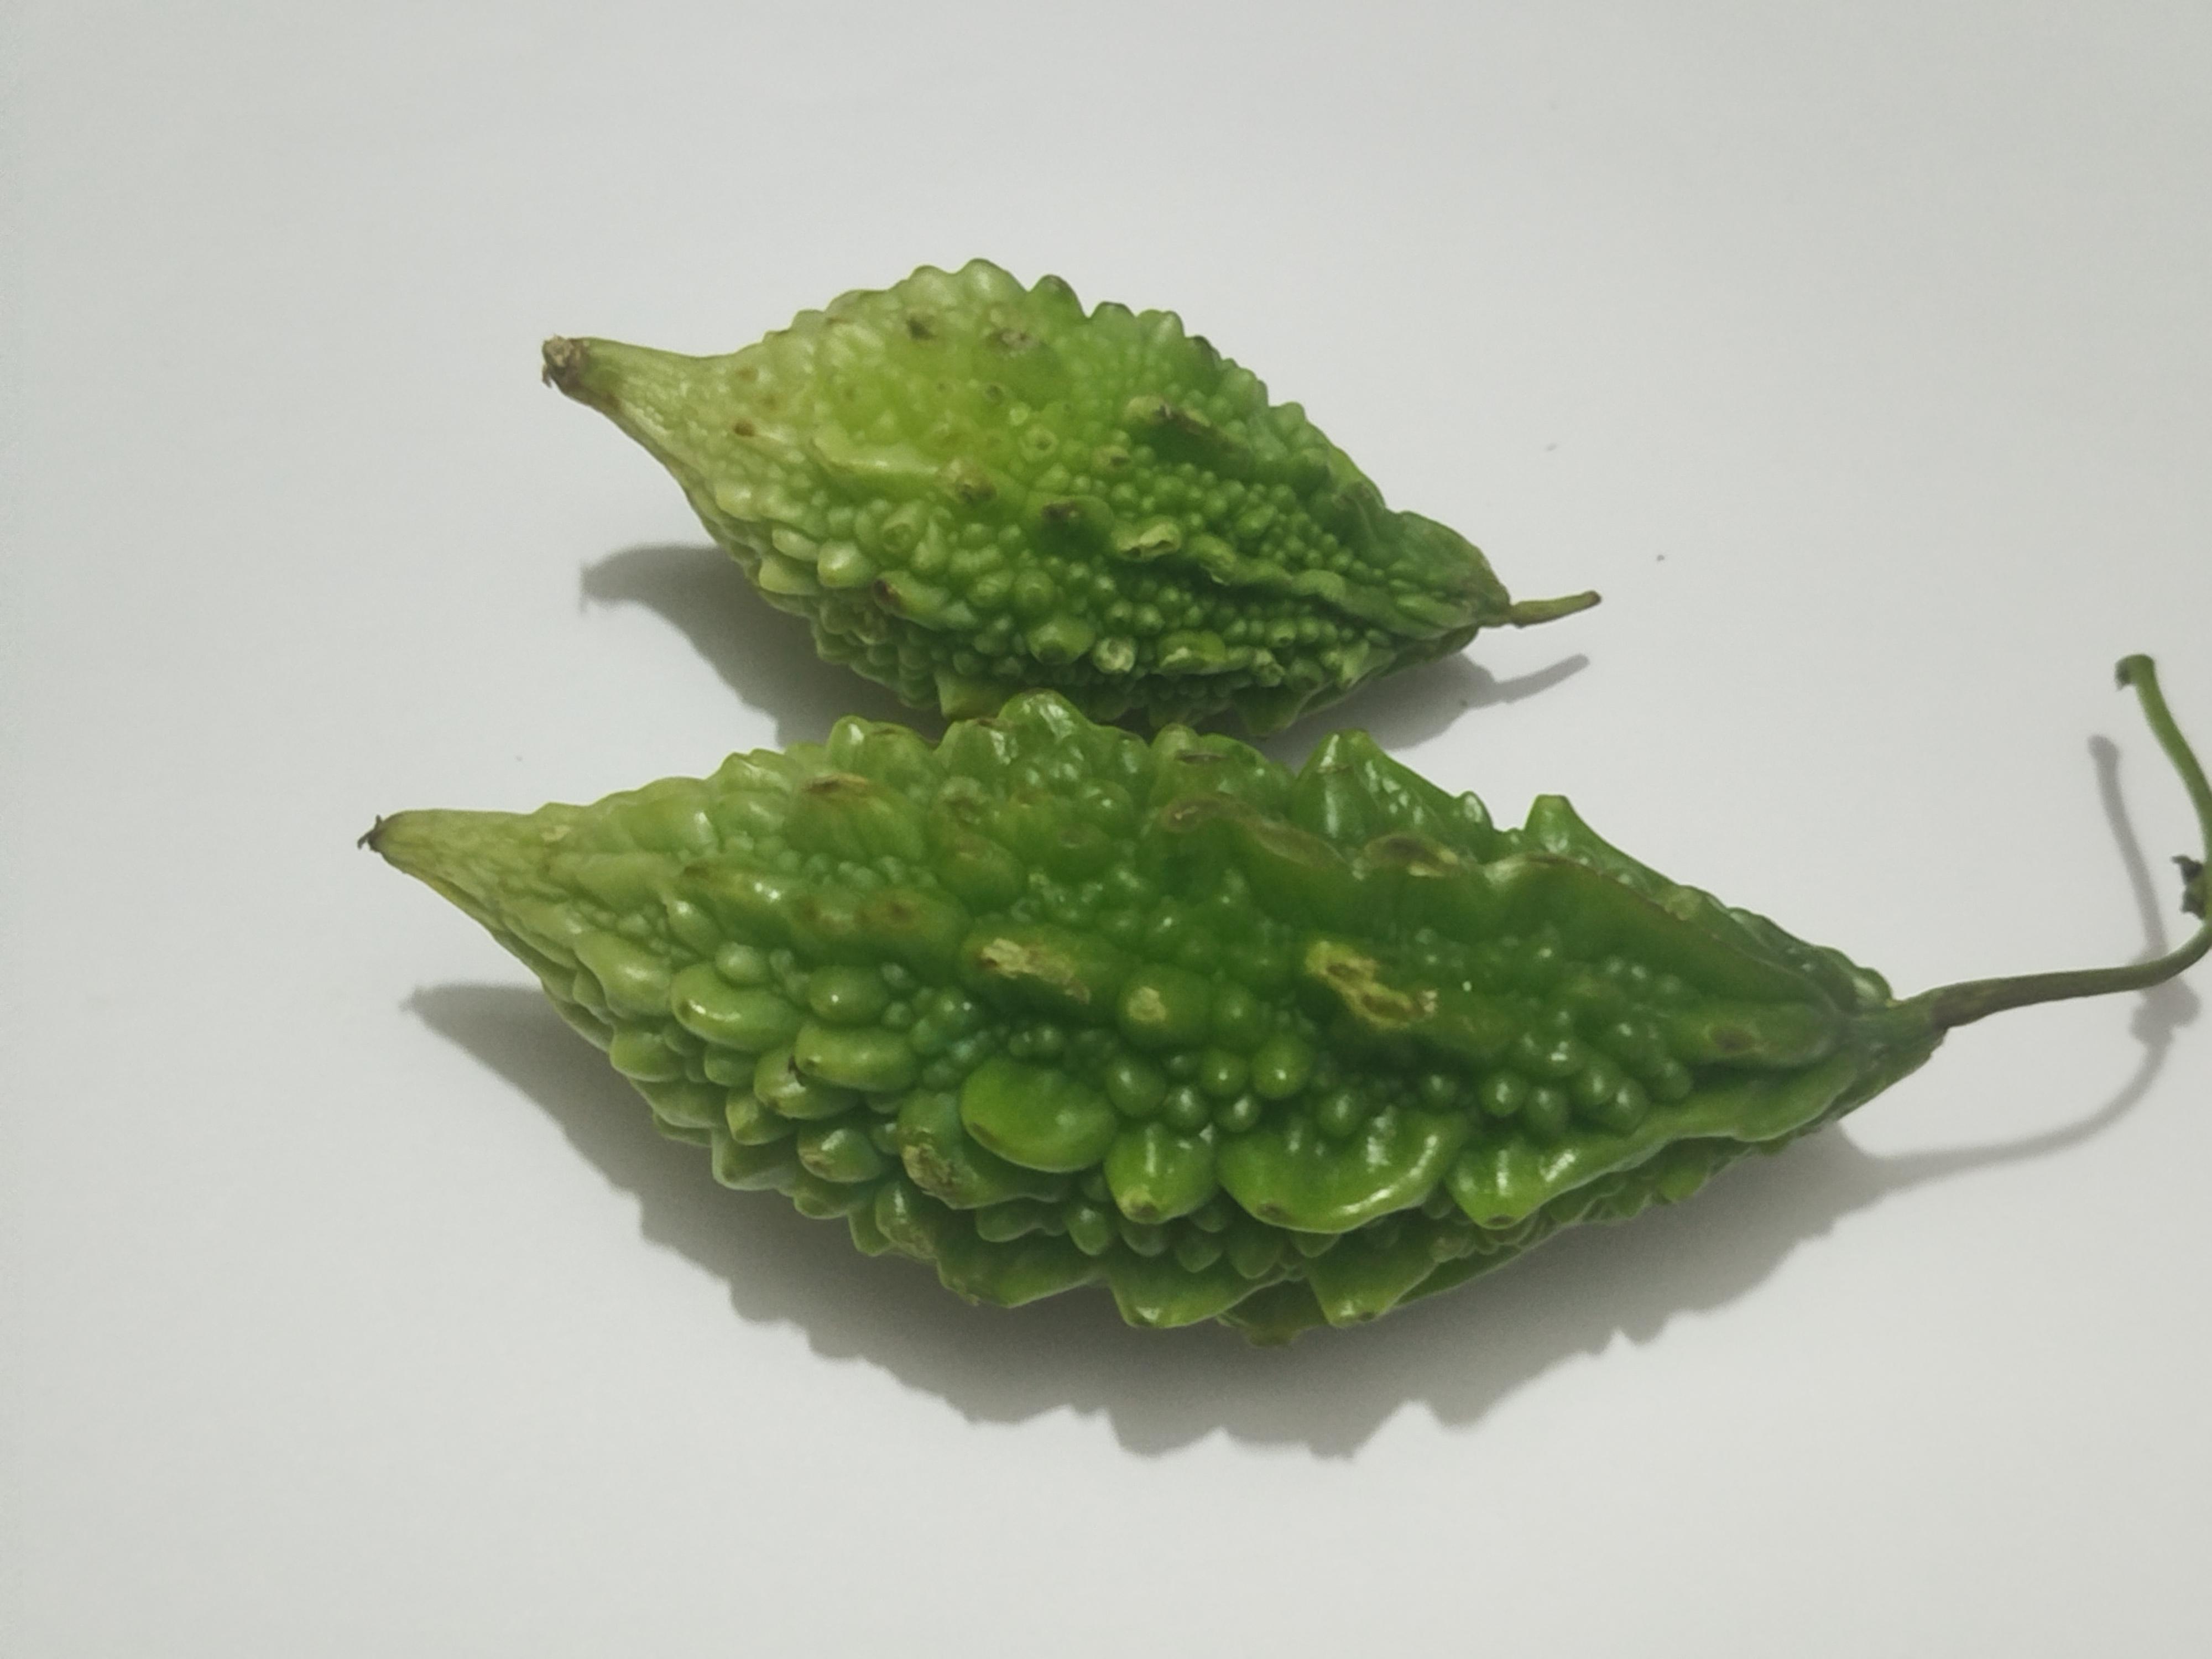
Label: Bitter melon